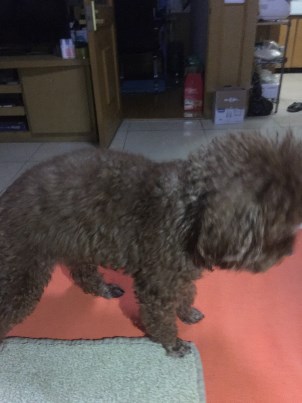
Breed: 7449-n000128-teddy